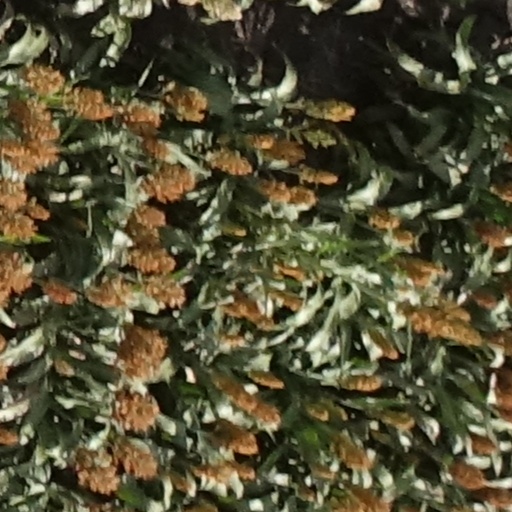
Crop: sorghum